Joseph Cowles Mehaffey

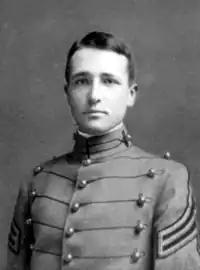
At West Point in 1911

Mehaffey was educated in the Lima public schools. As both his grandfather and father were very active in Democratic politics, he won entry to the United States Military Academy at West Point. He entered West Point on June 15, 1907, and graduated on June 13, 1911. He was commissioned a 2d Lieutenant in the Army Corps of Engineers.